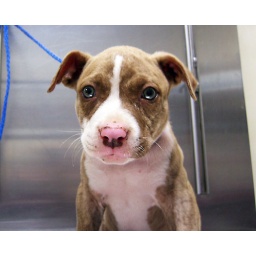
pit bull puppy in for puppy vaccination